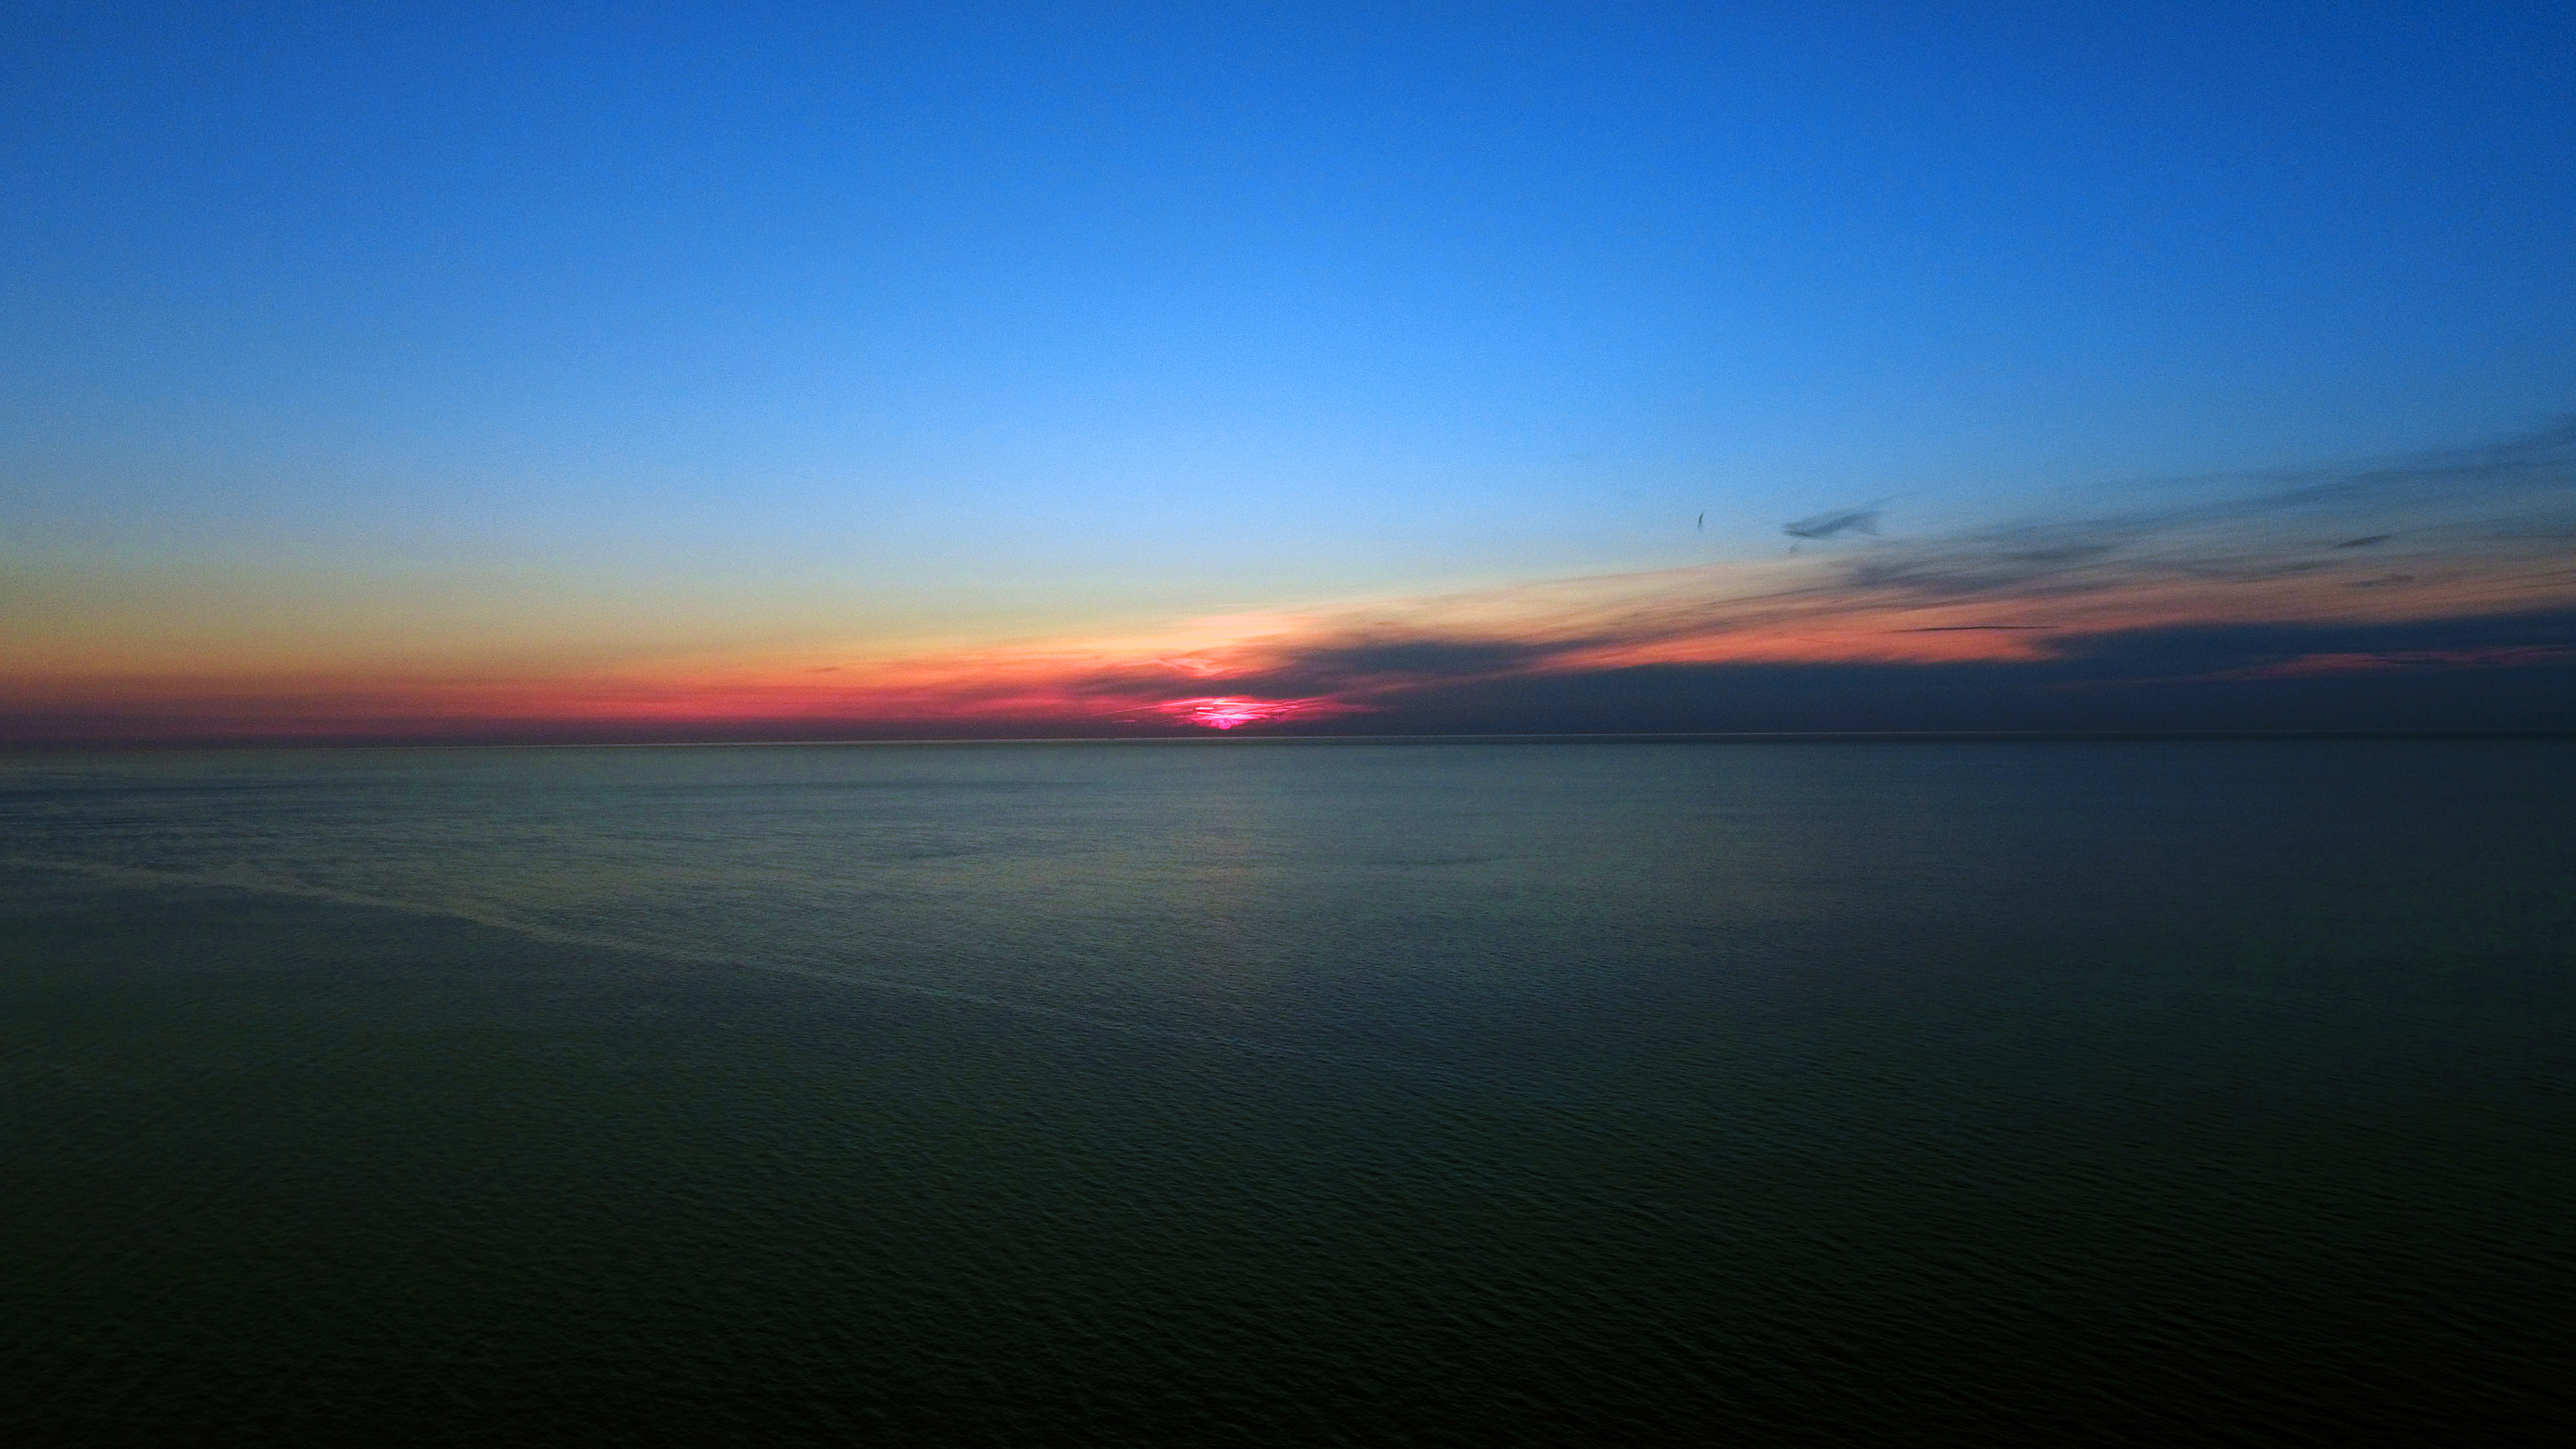
sunset, sun, night, colours, nature, sky, sea, water, beach, summer, drone, aerial, horizon, sunrise, ocean, cloud, evening, morning, dusk, calm, sound, afterglow, dawn, atmosphere, coast, landscape, sunlight, reflection, photography, vacation, lake, bay, red sky at morning